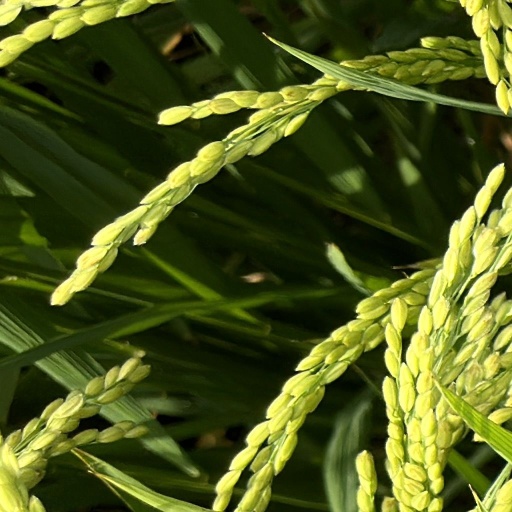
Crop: rice